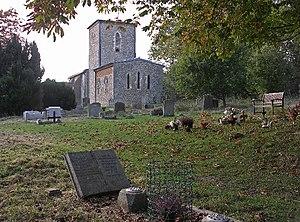
Un mois à la campagne est un film britannique réalisé en 1987 par Pat O'Connor. C'est une adaptation du roman éponyme de J. L. Carr, qui met en scène Colin Firth, Kenneth Branagh, Natasha Richardson et Patrick Malahide.